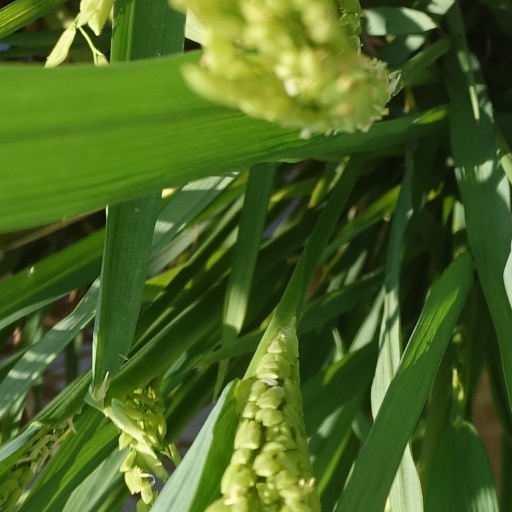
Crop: rice